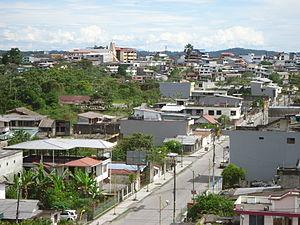
Puyo est une ville de l'Équateur, capitale de la province de Pastaza. Sa population s'élevait à 33 557 habitants en 2010.